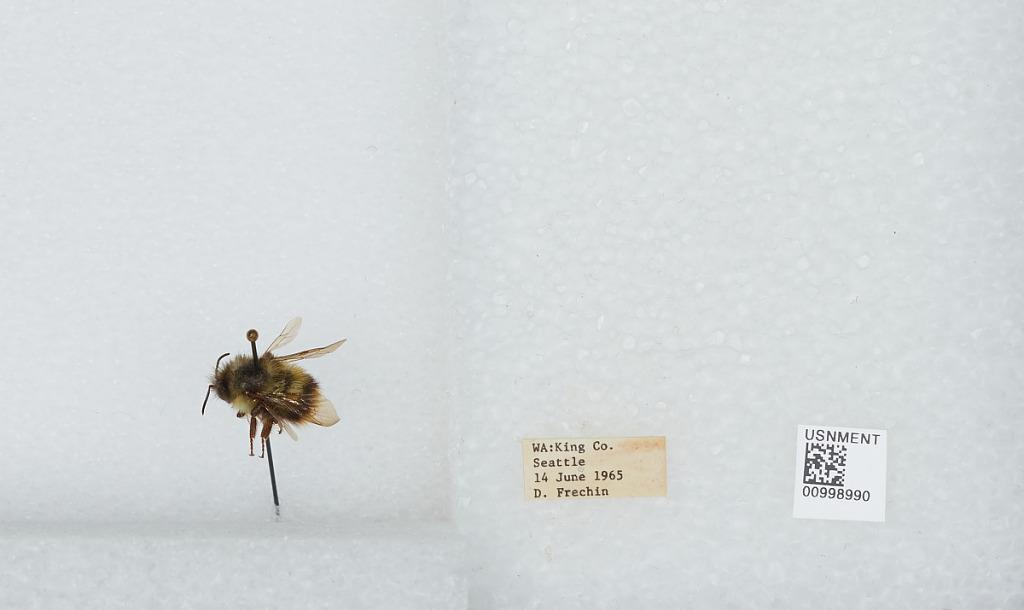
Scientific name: Bombus (Pyrobombus) mixtus Cresson
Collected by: D. Frechin
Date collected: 1965-6-14
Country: United States
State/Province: Washington
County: King
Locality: Seattle
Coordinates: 47.6097, -122.333